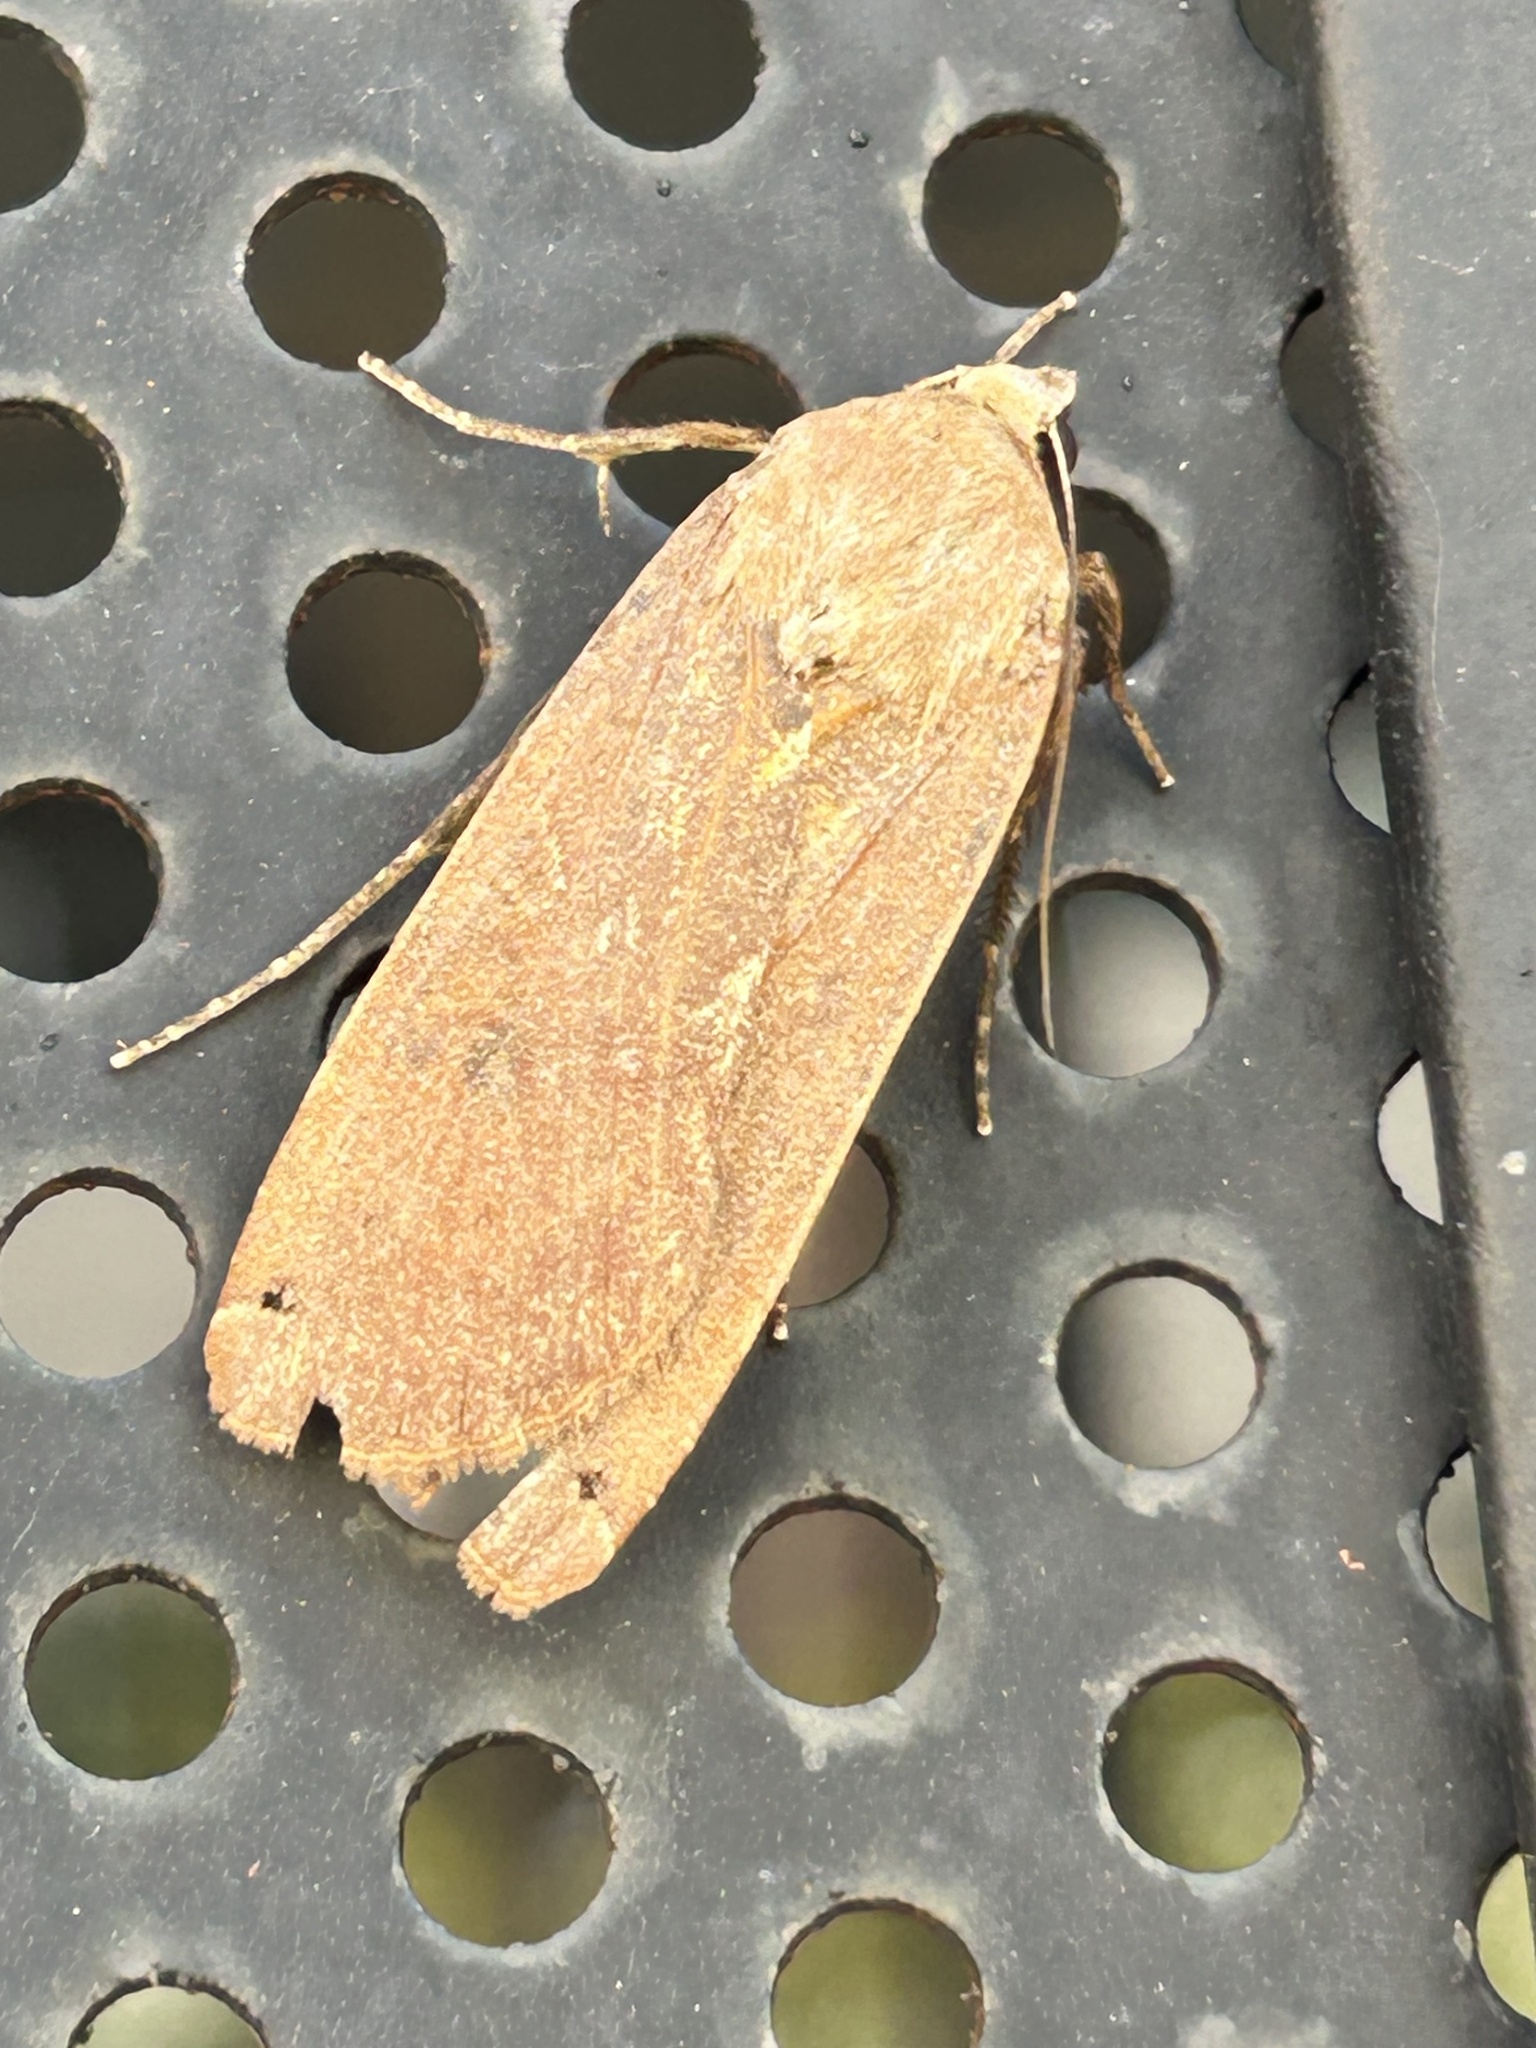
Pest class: cutworms